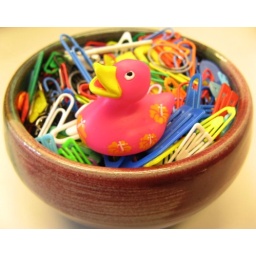
swimming in paper clips. ;-)